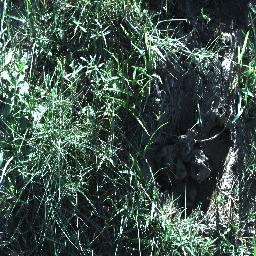
Label: negative